Harman Blennerhassett

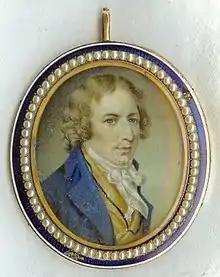
Harman Blennerhassett, from a 1796 miniature painted in London

Harman Blennerhassett (8 October 1764 – 2 February 1831) was an Anglo-Irish lawyer, a member of the Society of United Irishmen who emigrated in advance of their rebellion in 1798 to become a socially and politically distinguished plantation owner in then-western Virginia. Implicated in the Burr conspiracy, an alleged military plot with Britain to separate the Louisiana Territory from the American Union, he was twice arrested and financially ruined. His last years were spent in England.